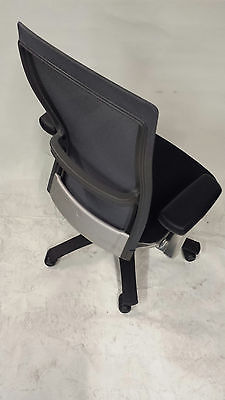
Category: chair